History of Cilavegna

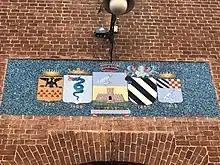
Evolution of the coats of arms of Cilavegna

Subsequently, in 1844/45 a request was made for the possibility of opening two weekly markets, one every Tuesday for wheat, rice and livestock and an annual one for silk cocoons; the request was accepted on the condition that the predetermined day was Thursday, so that the market would not coincide with the one in Gravellona: the first day of the fair was April 16, 1846.